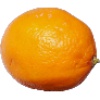
Label: lemon_meyer